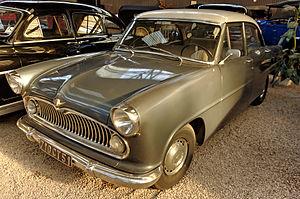
Simca Versailles (1955), Berline, 8 cyl. en V à soupapes latérales, 2351 cm3, 80 ch. S.A.E., vitesse max. 140 km/h(Musée Automobile Reims Champagne, Reims, Marne, France)